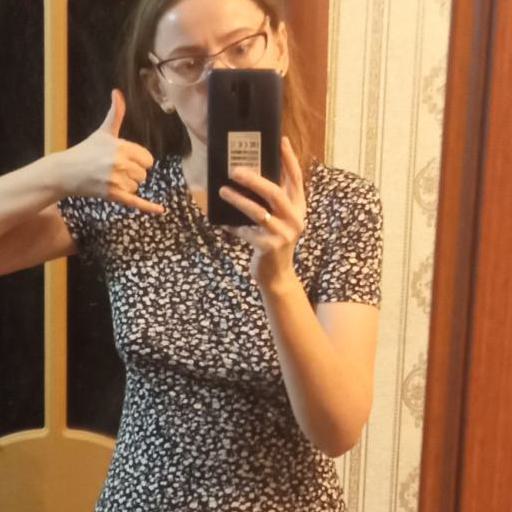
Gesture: no_gesture